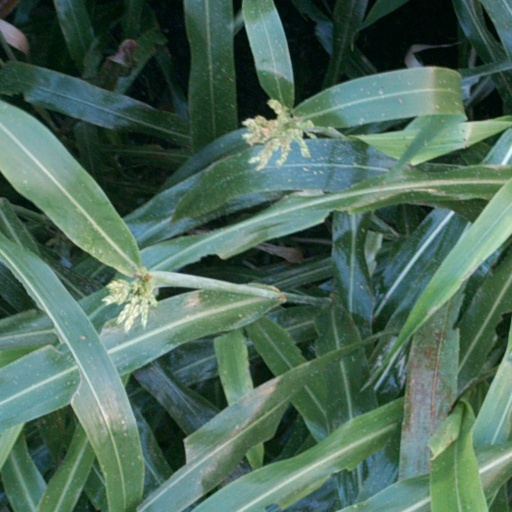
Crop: sorghum